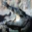
Label: crocodile